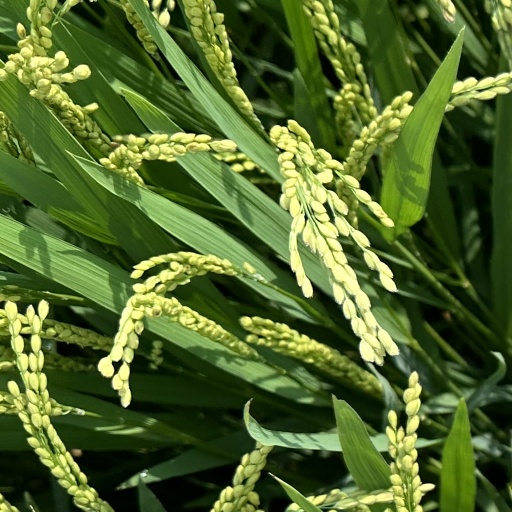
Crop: rice